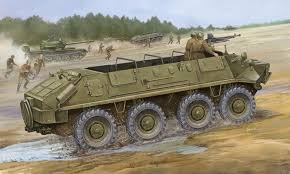
Label: BTR-60